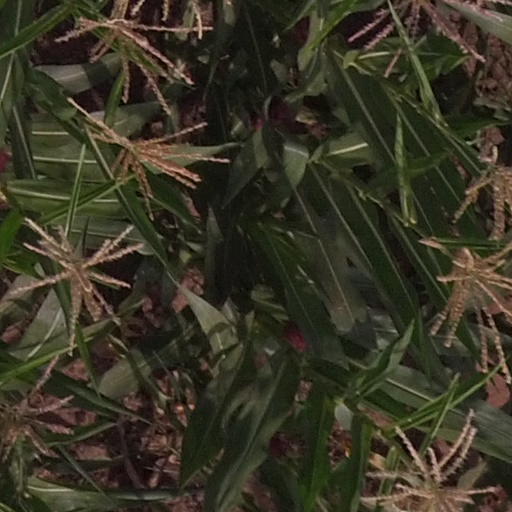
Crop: maize; corn